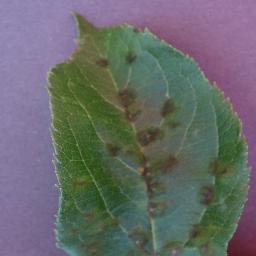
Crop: apple
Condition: scab